The Queen and I (2008 film)

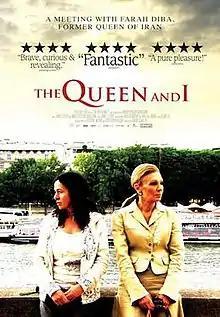
Cinema poster

The Queen and I is a 2008 Swedish-made documentary feature film about Farah Pahlavi, the former Queen and Empress of Iran. The film was produced and directed by Iranian-Swedish filmmaker Nahid Persson Sarvestani. The film follows the former queen and empress and the director, a former communist, as they share ideas and concerns about the country they were both forced to leave after the revolution.